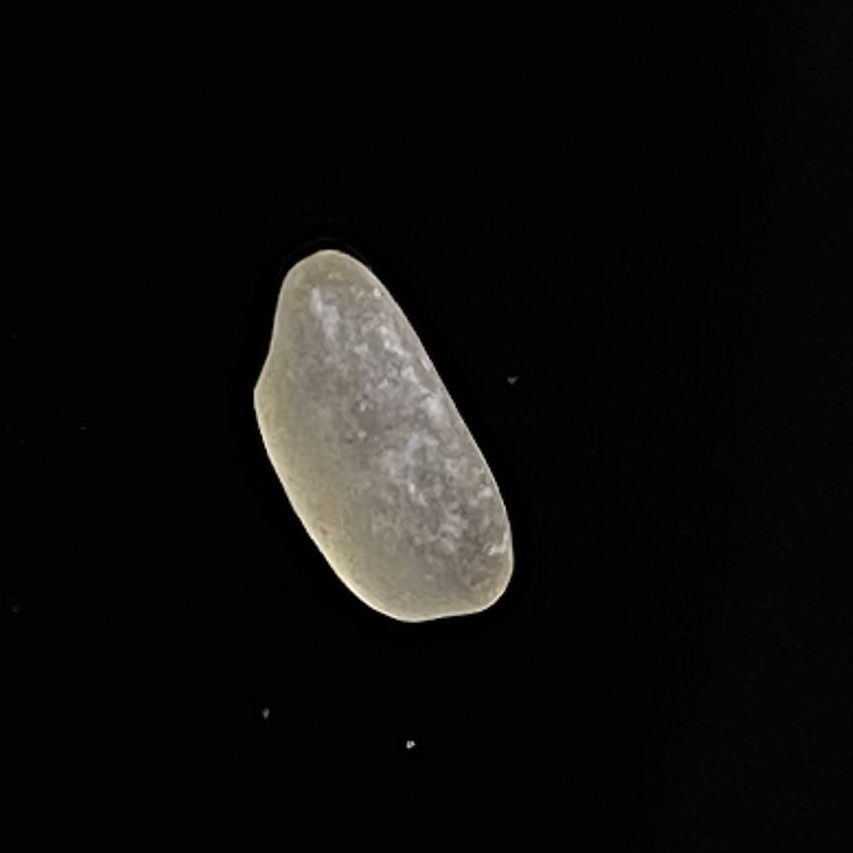
Rice variety: Gutisharna